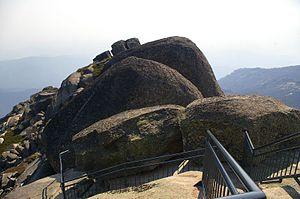
Le mont Buffalo est un plateau montagneux situé dans l'État de Victoria, à 200 km au nord-ouest de Melbourne.